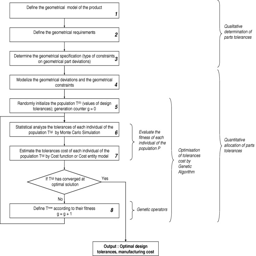
the flow diagram of the global approach